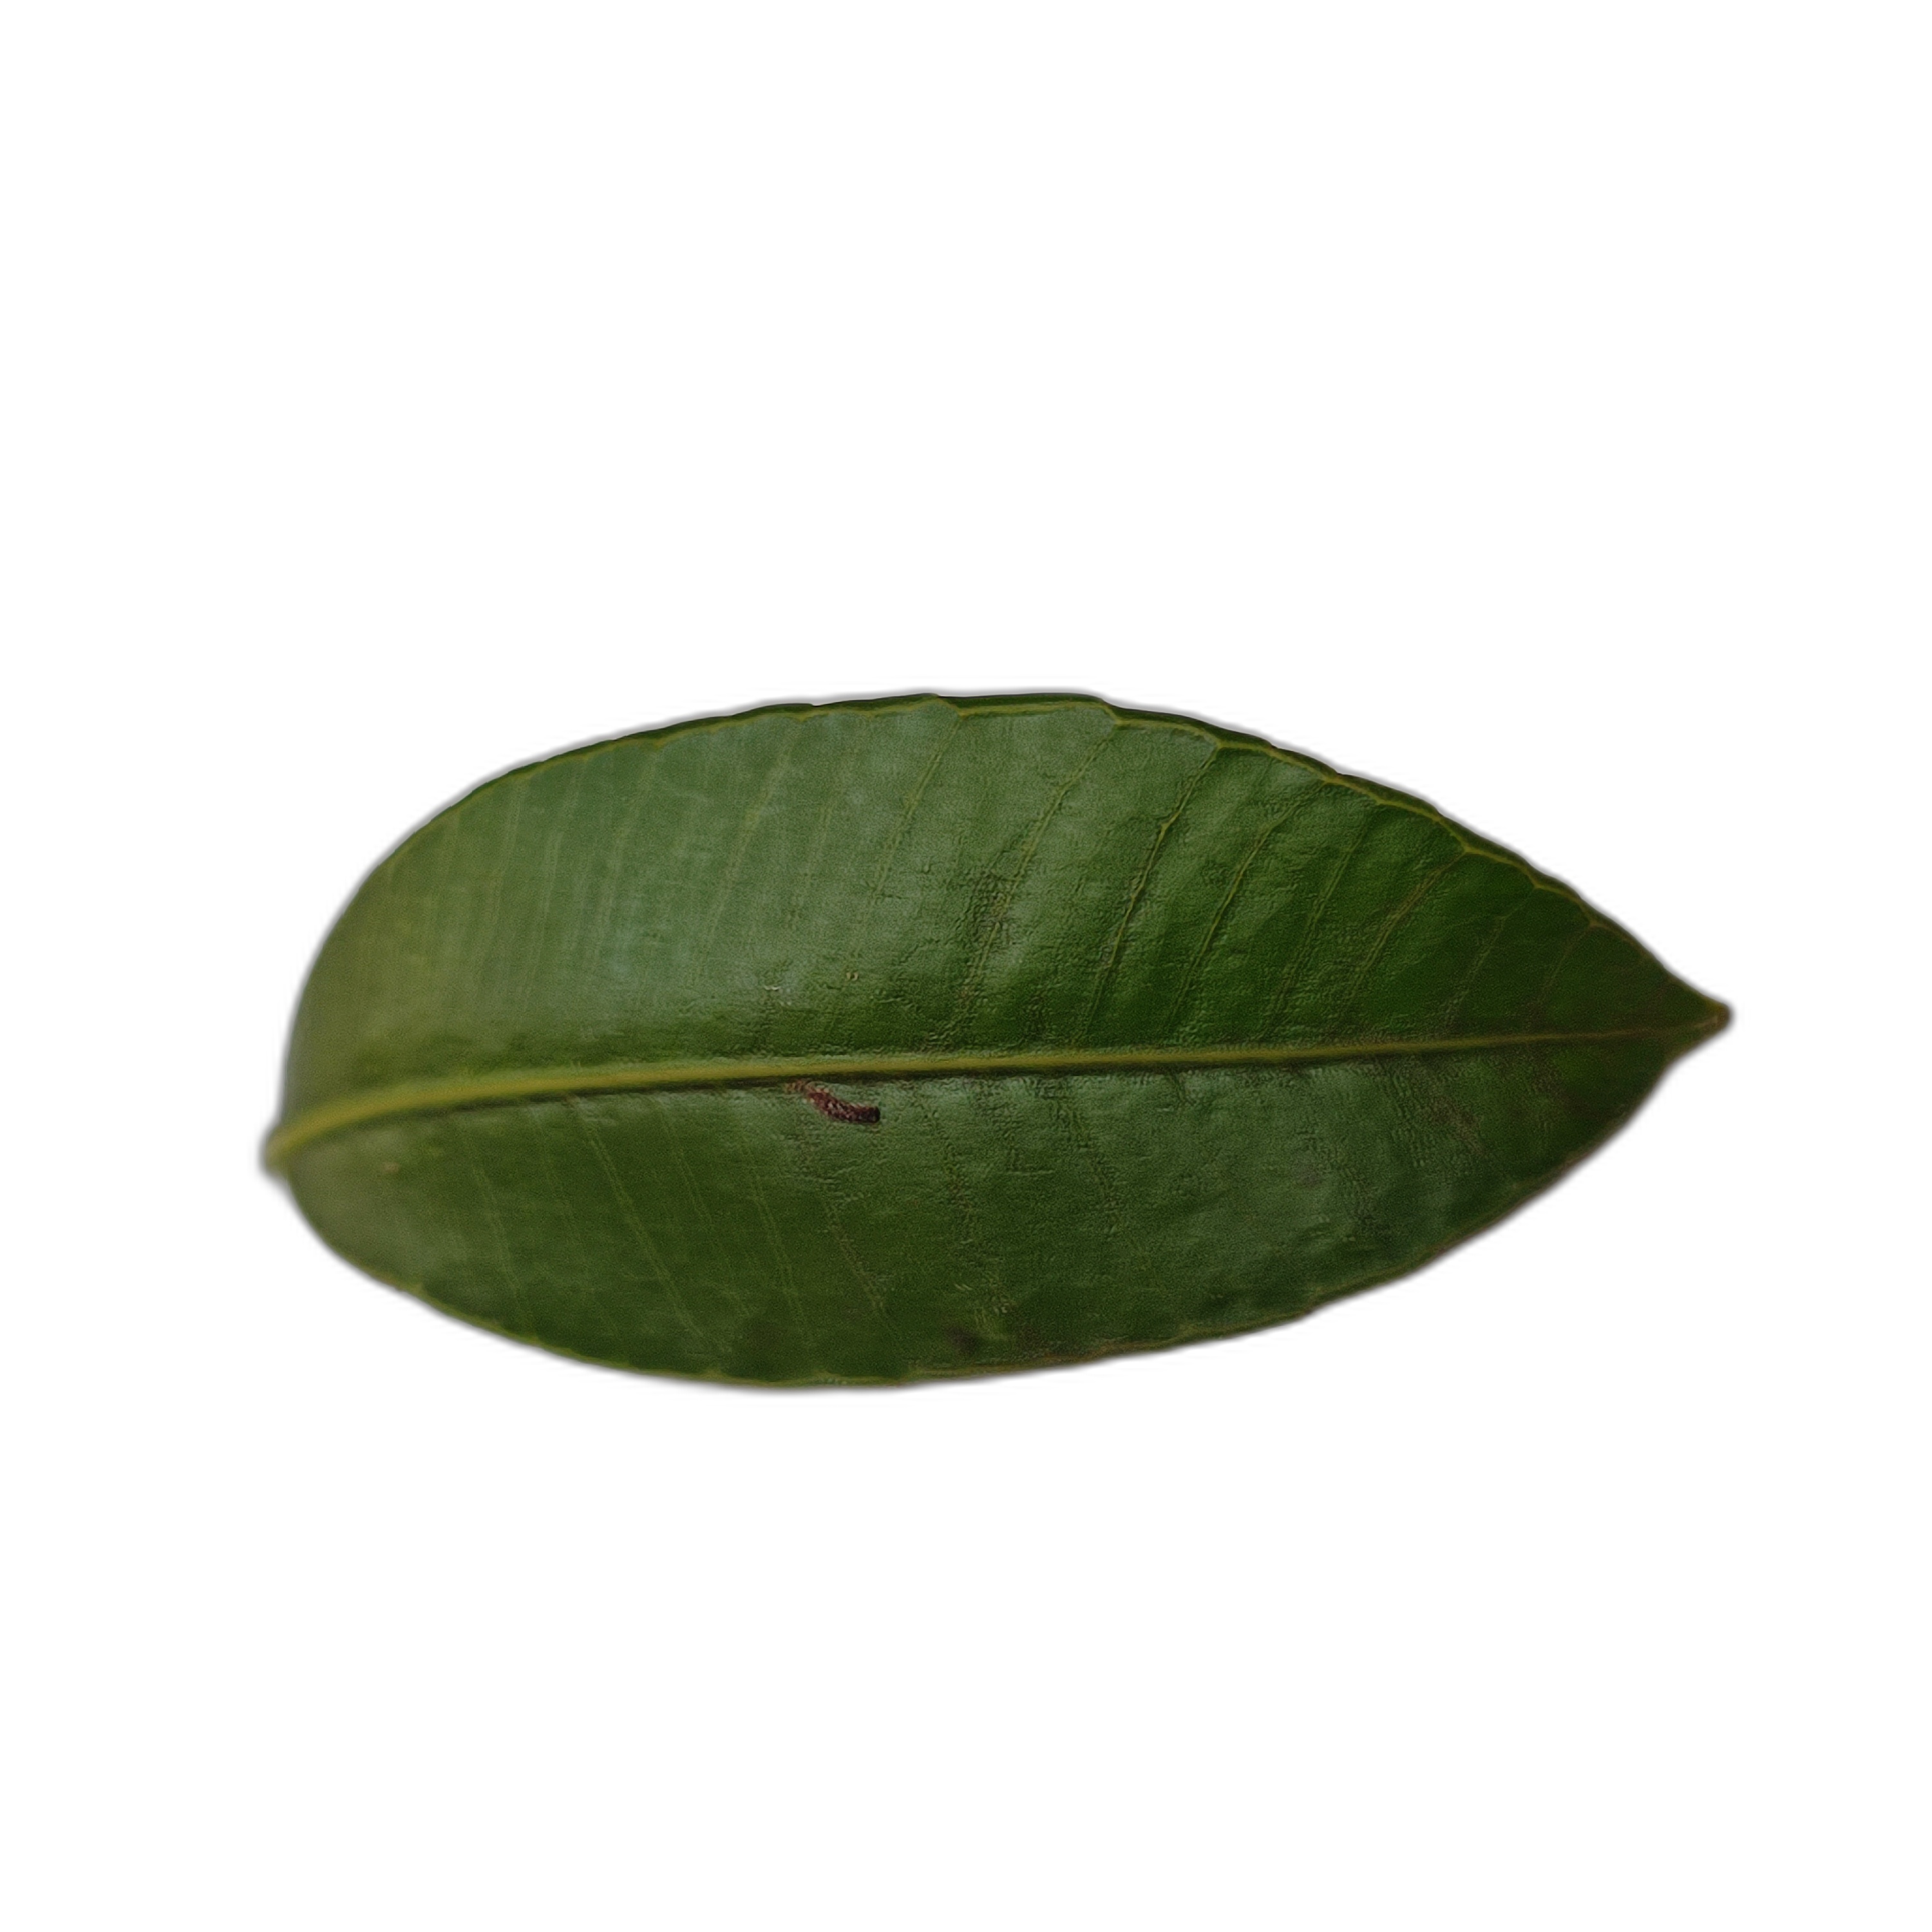
Label: healthy